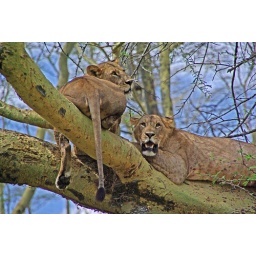
Nakuru lions asleep in tree